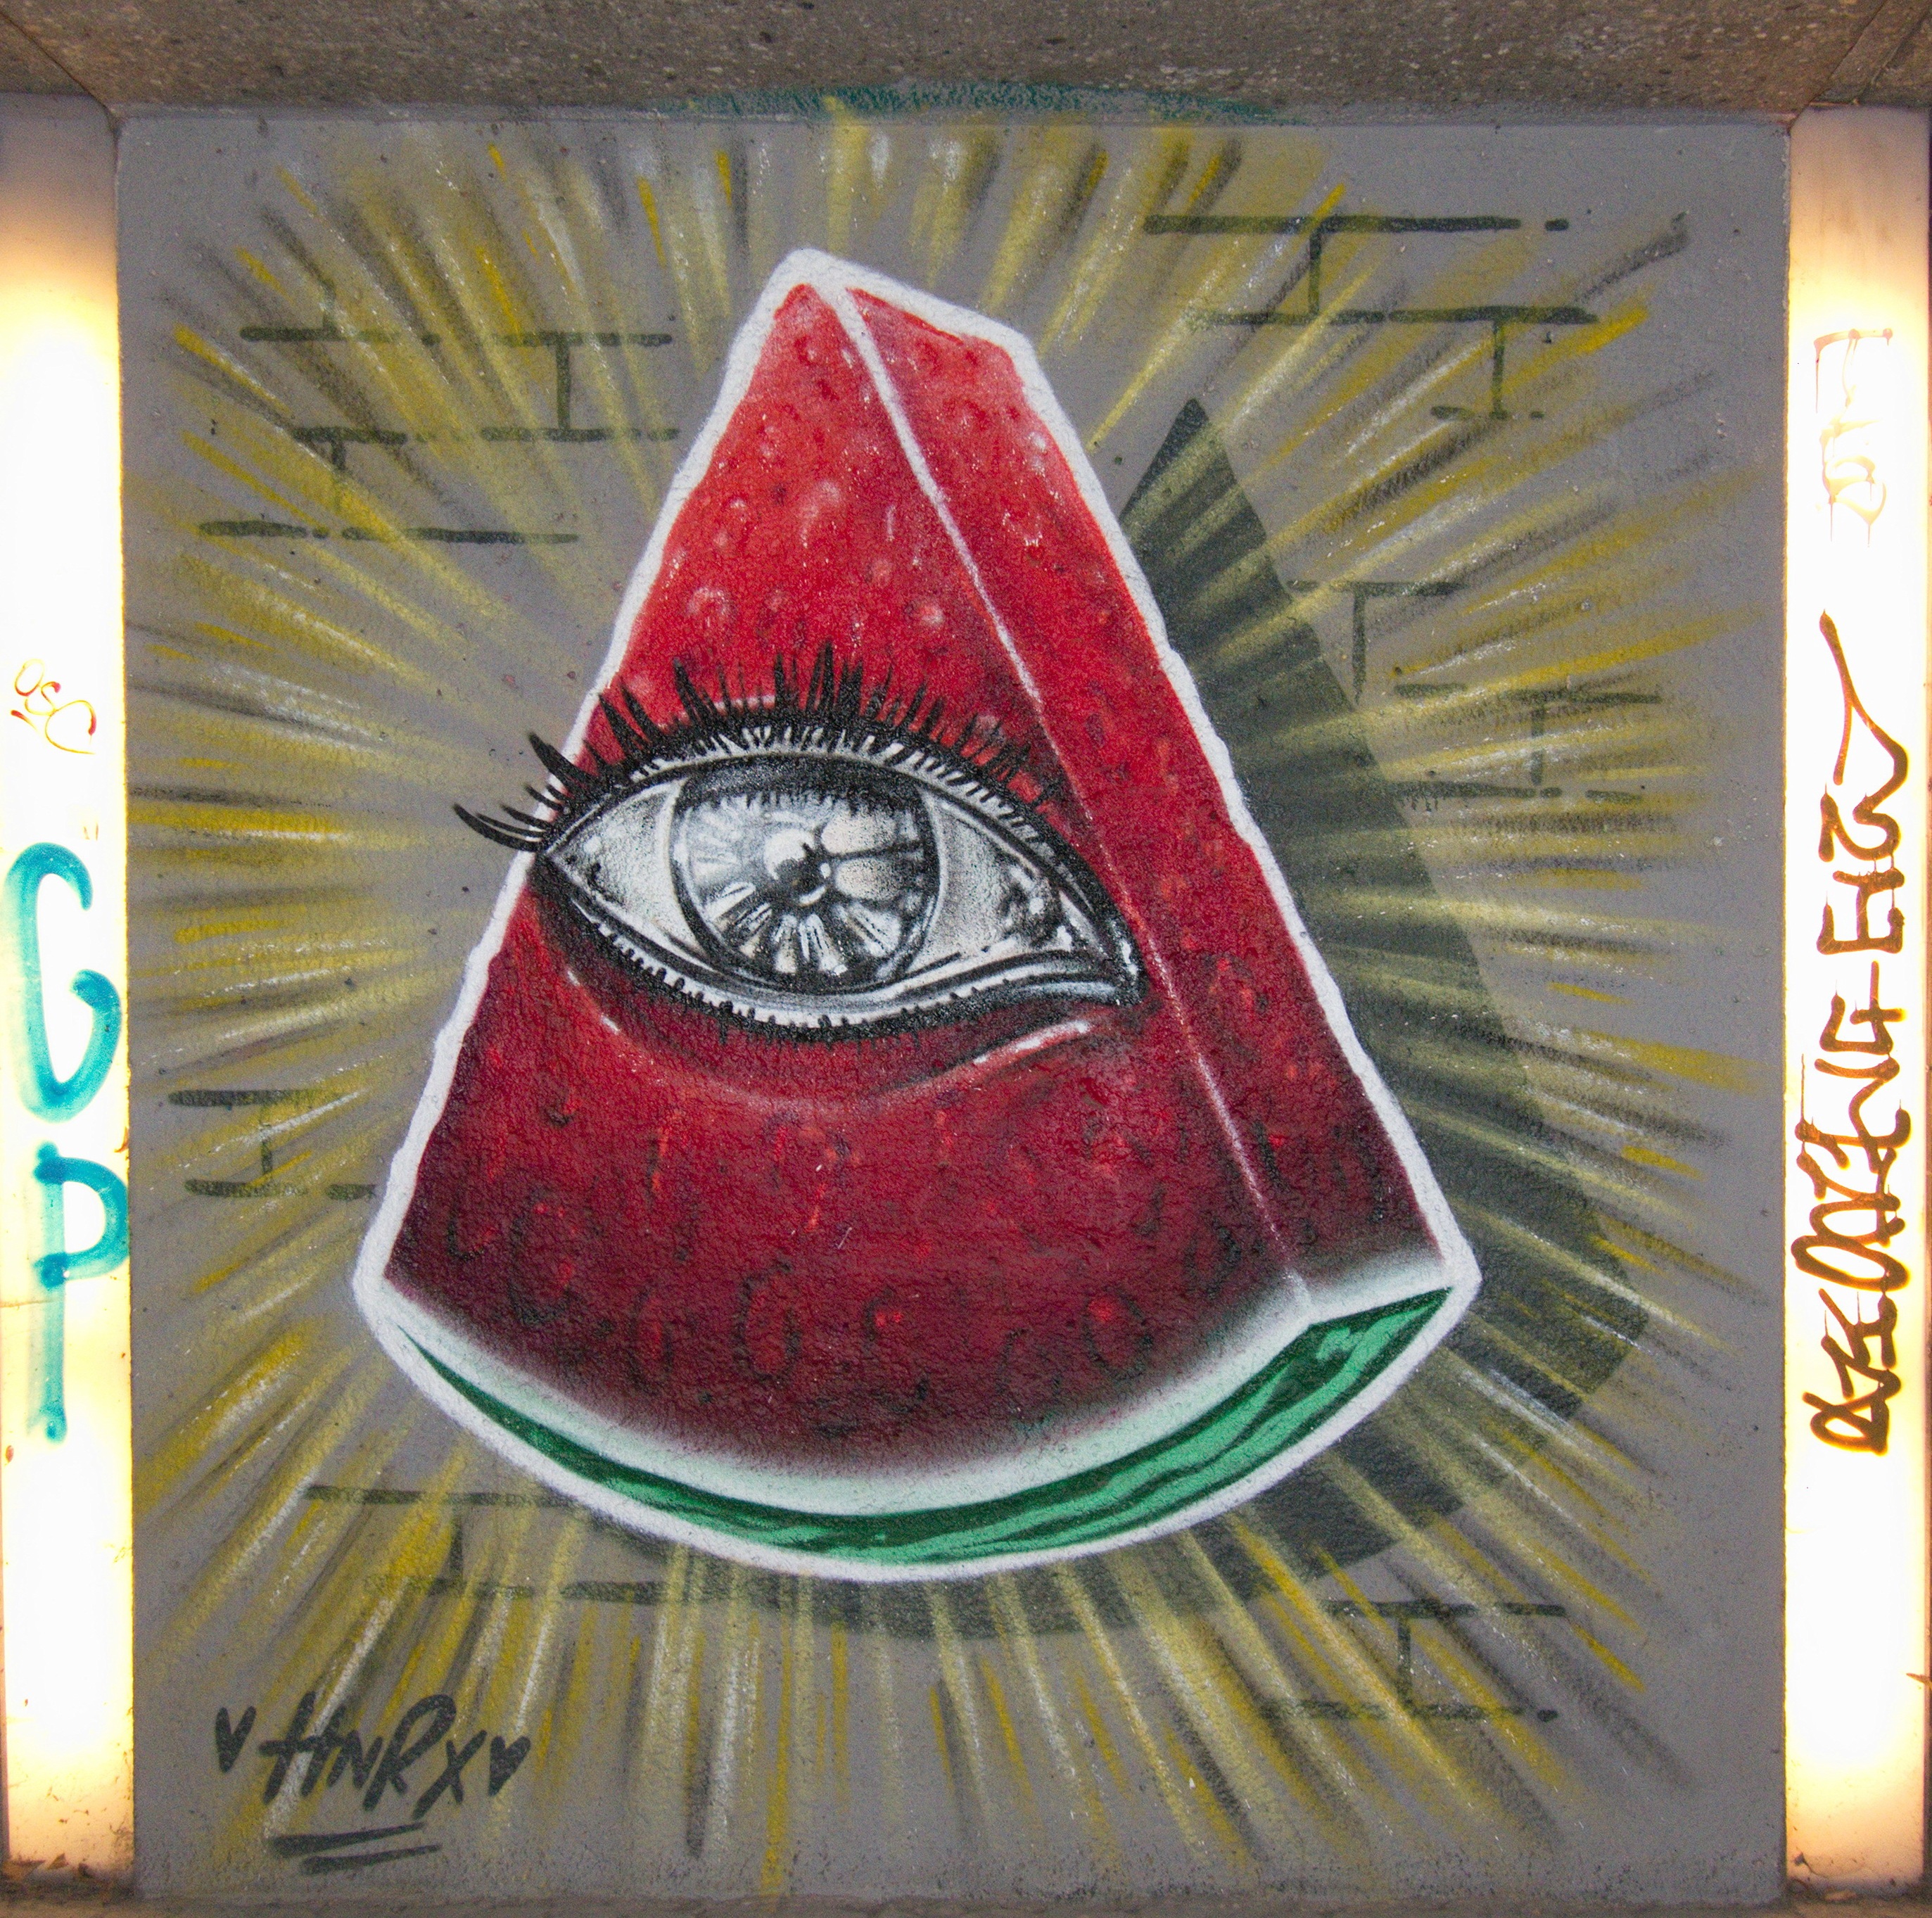
signage, painting, art, shape, grafitti, munich, english garden, modern art, street painting